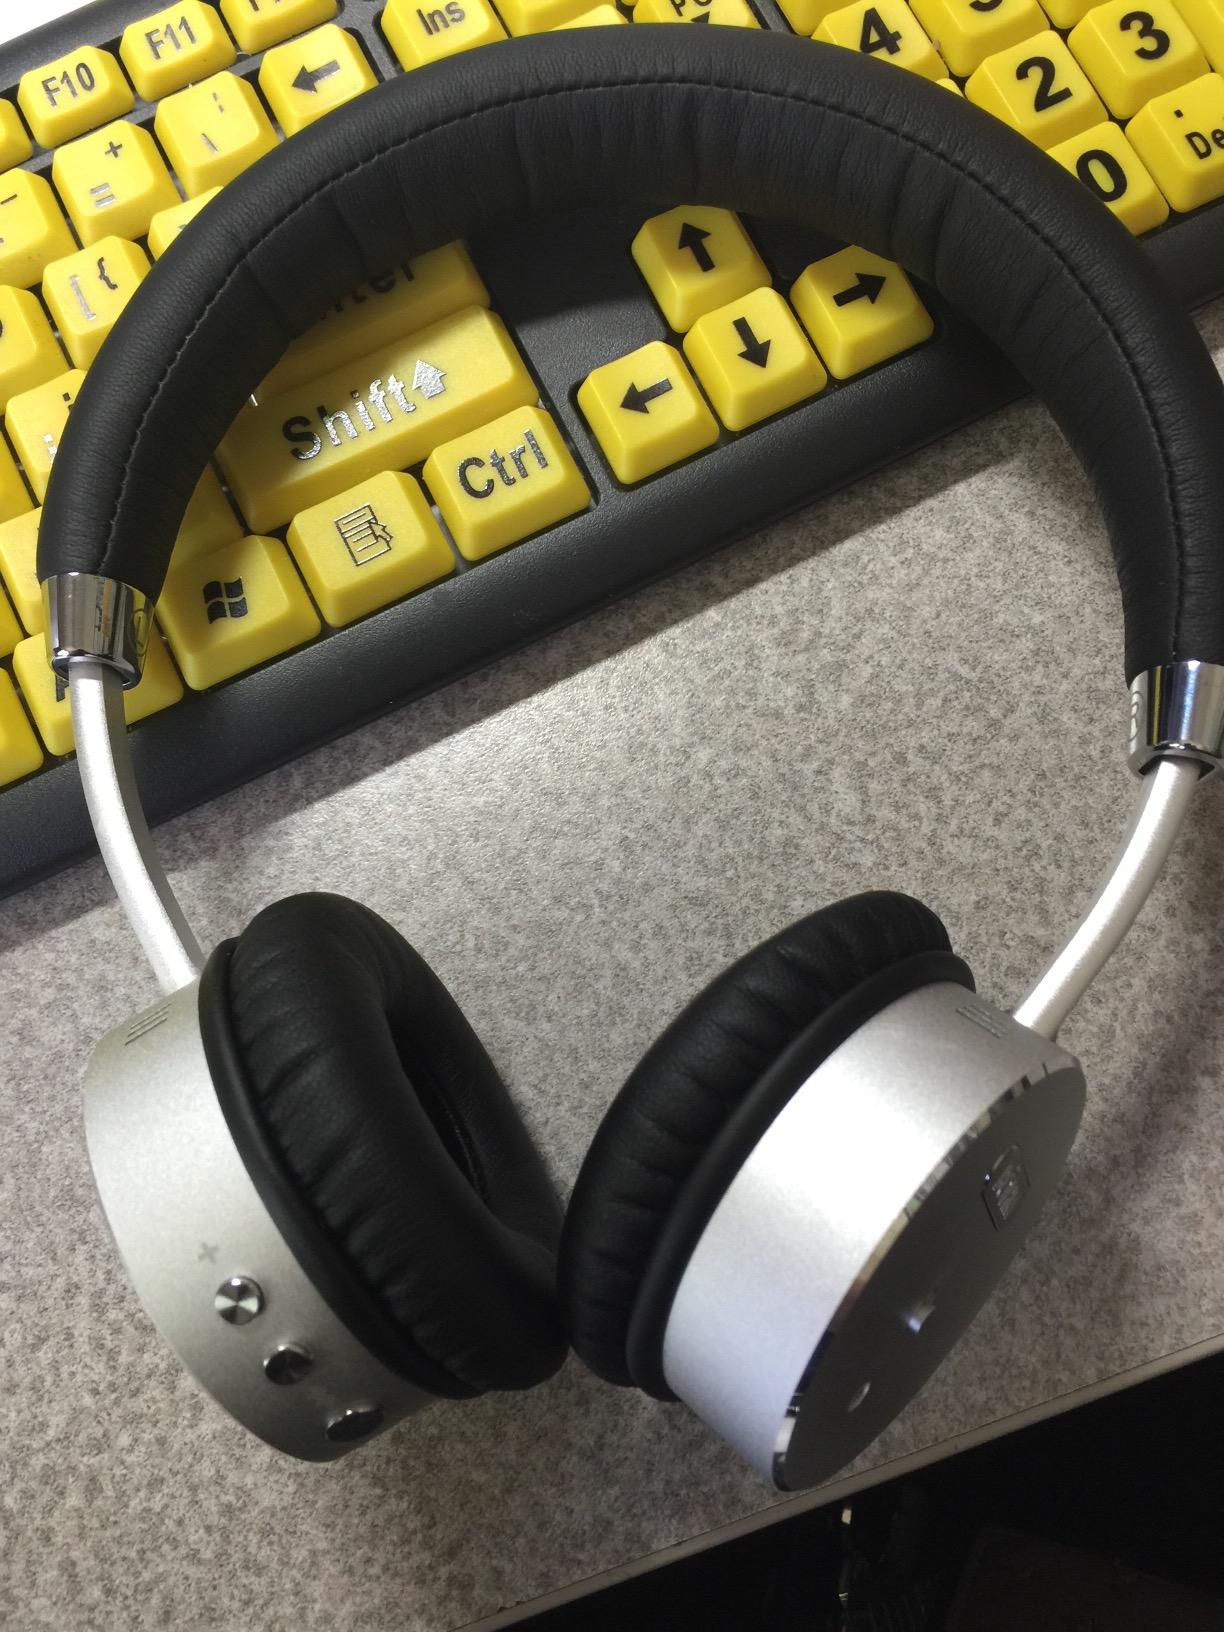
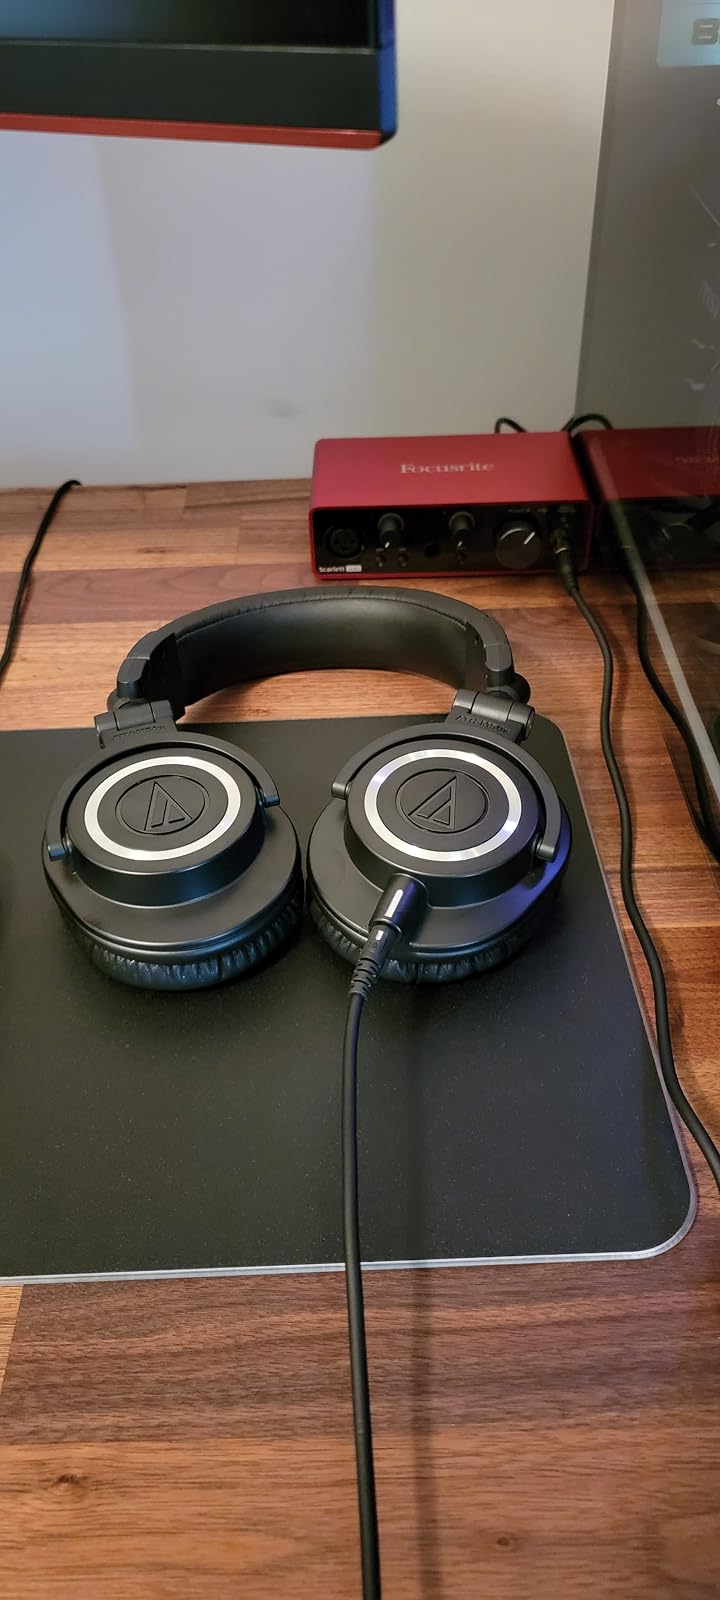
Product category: headphones
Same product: no